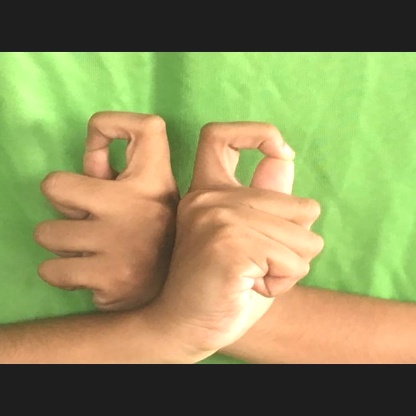
Mudra: Berunda